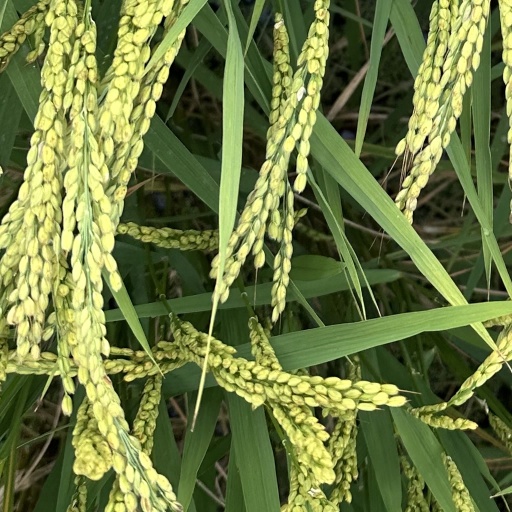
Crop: rice